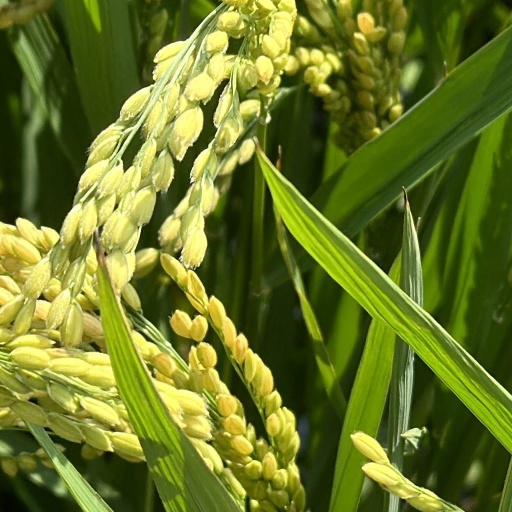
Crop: rice